Gay Days at Walt Disney World

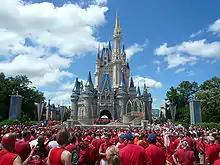
People attending Gay Day dressed in red, in front of the Cinderella Castle

Disney World Gay Days is a loosely organized event where lesbian, gay, bisexual, and transgender (LGBT) individuals, their families, friends and supporters go to Walt Disney World on a week-long event each year. It is held on the first Saturday in June (with numerous other events in the area during the preceding week).